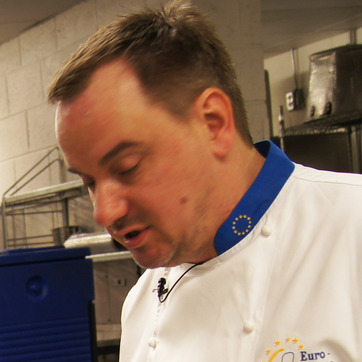
Material: skin